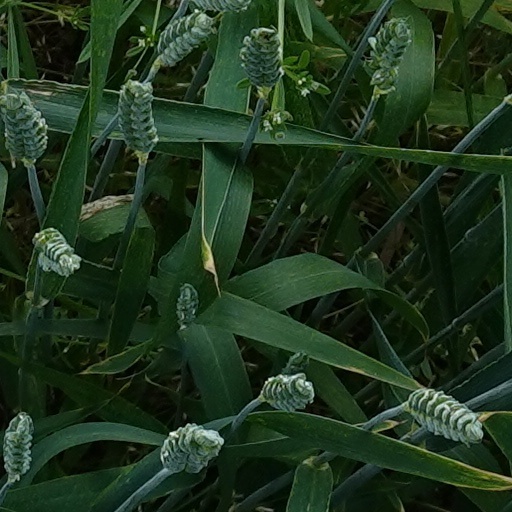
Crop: wheat